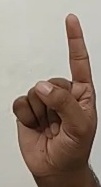
ASL sign: 1